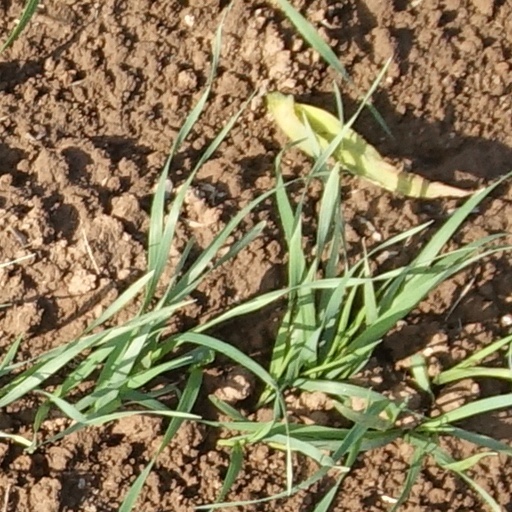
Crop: wheat